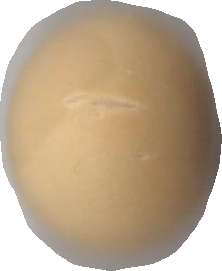
Variety: Dega